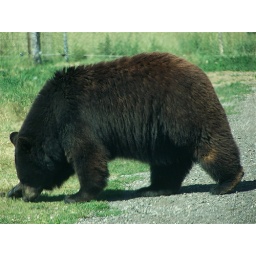
A black bear in the Bear Country USA refuge and drive-through wildlife park.